Lincoln, California

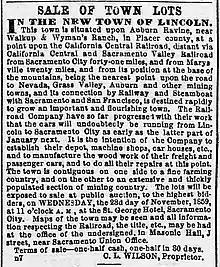
November 1859 advertisement announcing the founding sale of town lots by Charles Lincoln Wilson

At Auburn Ravine, where the line makes an elbow and turns northward toward Marysville, a new railway town Lincoln was located by Judah with town lots on sale from Wilson. At an auction in Sacramento on November 23, 1859, over $4,000 was raised from the sales of lots in Lincoln, ranging from $20 to $400 for each lot. With the grading on the first division of the road from Folsom completed to Lincoln, track laying began at Folsom on December 30, 1859. With the help of the Chinese laborers, the company was able to complete the railroad to Lincoln on October 14, 1861. The completion of the railroad "changed the appearance of the locality, and breathed into the town the breath of life", birthing possibly the first platted railroad town in California.